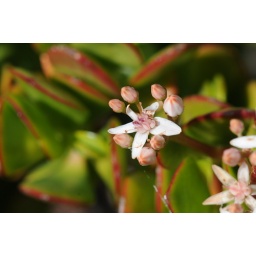
Jane plant flower surrounded by buds